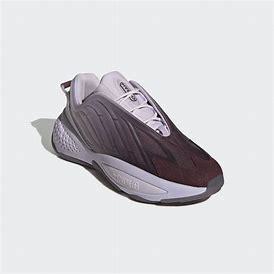
Brand: Adidas
Model: Ozrah